2007 Carancas impact event

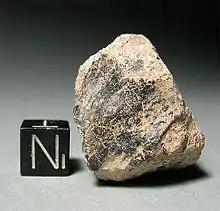
fragment of the Carancas meteorite fall recovered several days after the fall. The scale cube is .

On 20 September, the X-Ray Laboratory at the Faculty of Geological Sciences, Mayor de San Andres University, La Paz, Bolivia, published a report of their analysis of a small sample of material recovered from the impact site. They detected iron, nickel, cobalt, and traces of iridium — elements characteristic of the elemental composition of meteorites. The quantitative proportions of silicon, aluminium, potassium, calcium, magnesium and phosphorus are incompatible with rocks that are normally found at the surface of the Earth.